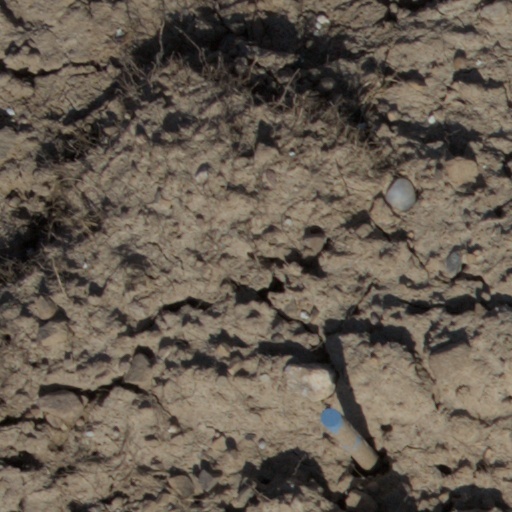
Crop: wheat